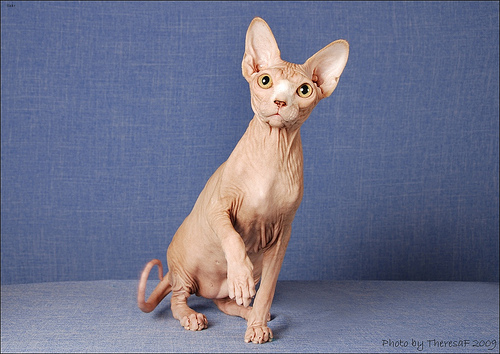
Breed: sphynx